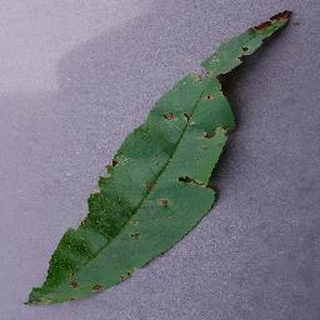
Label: peach_bacterial_spot